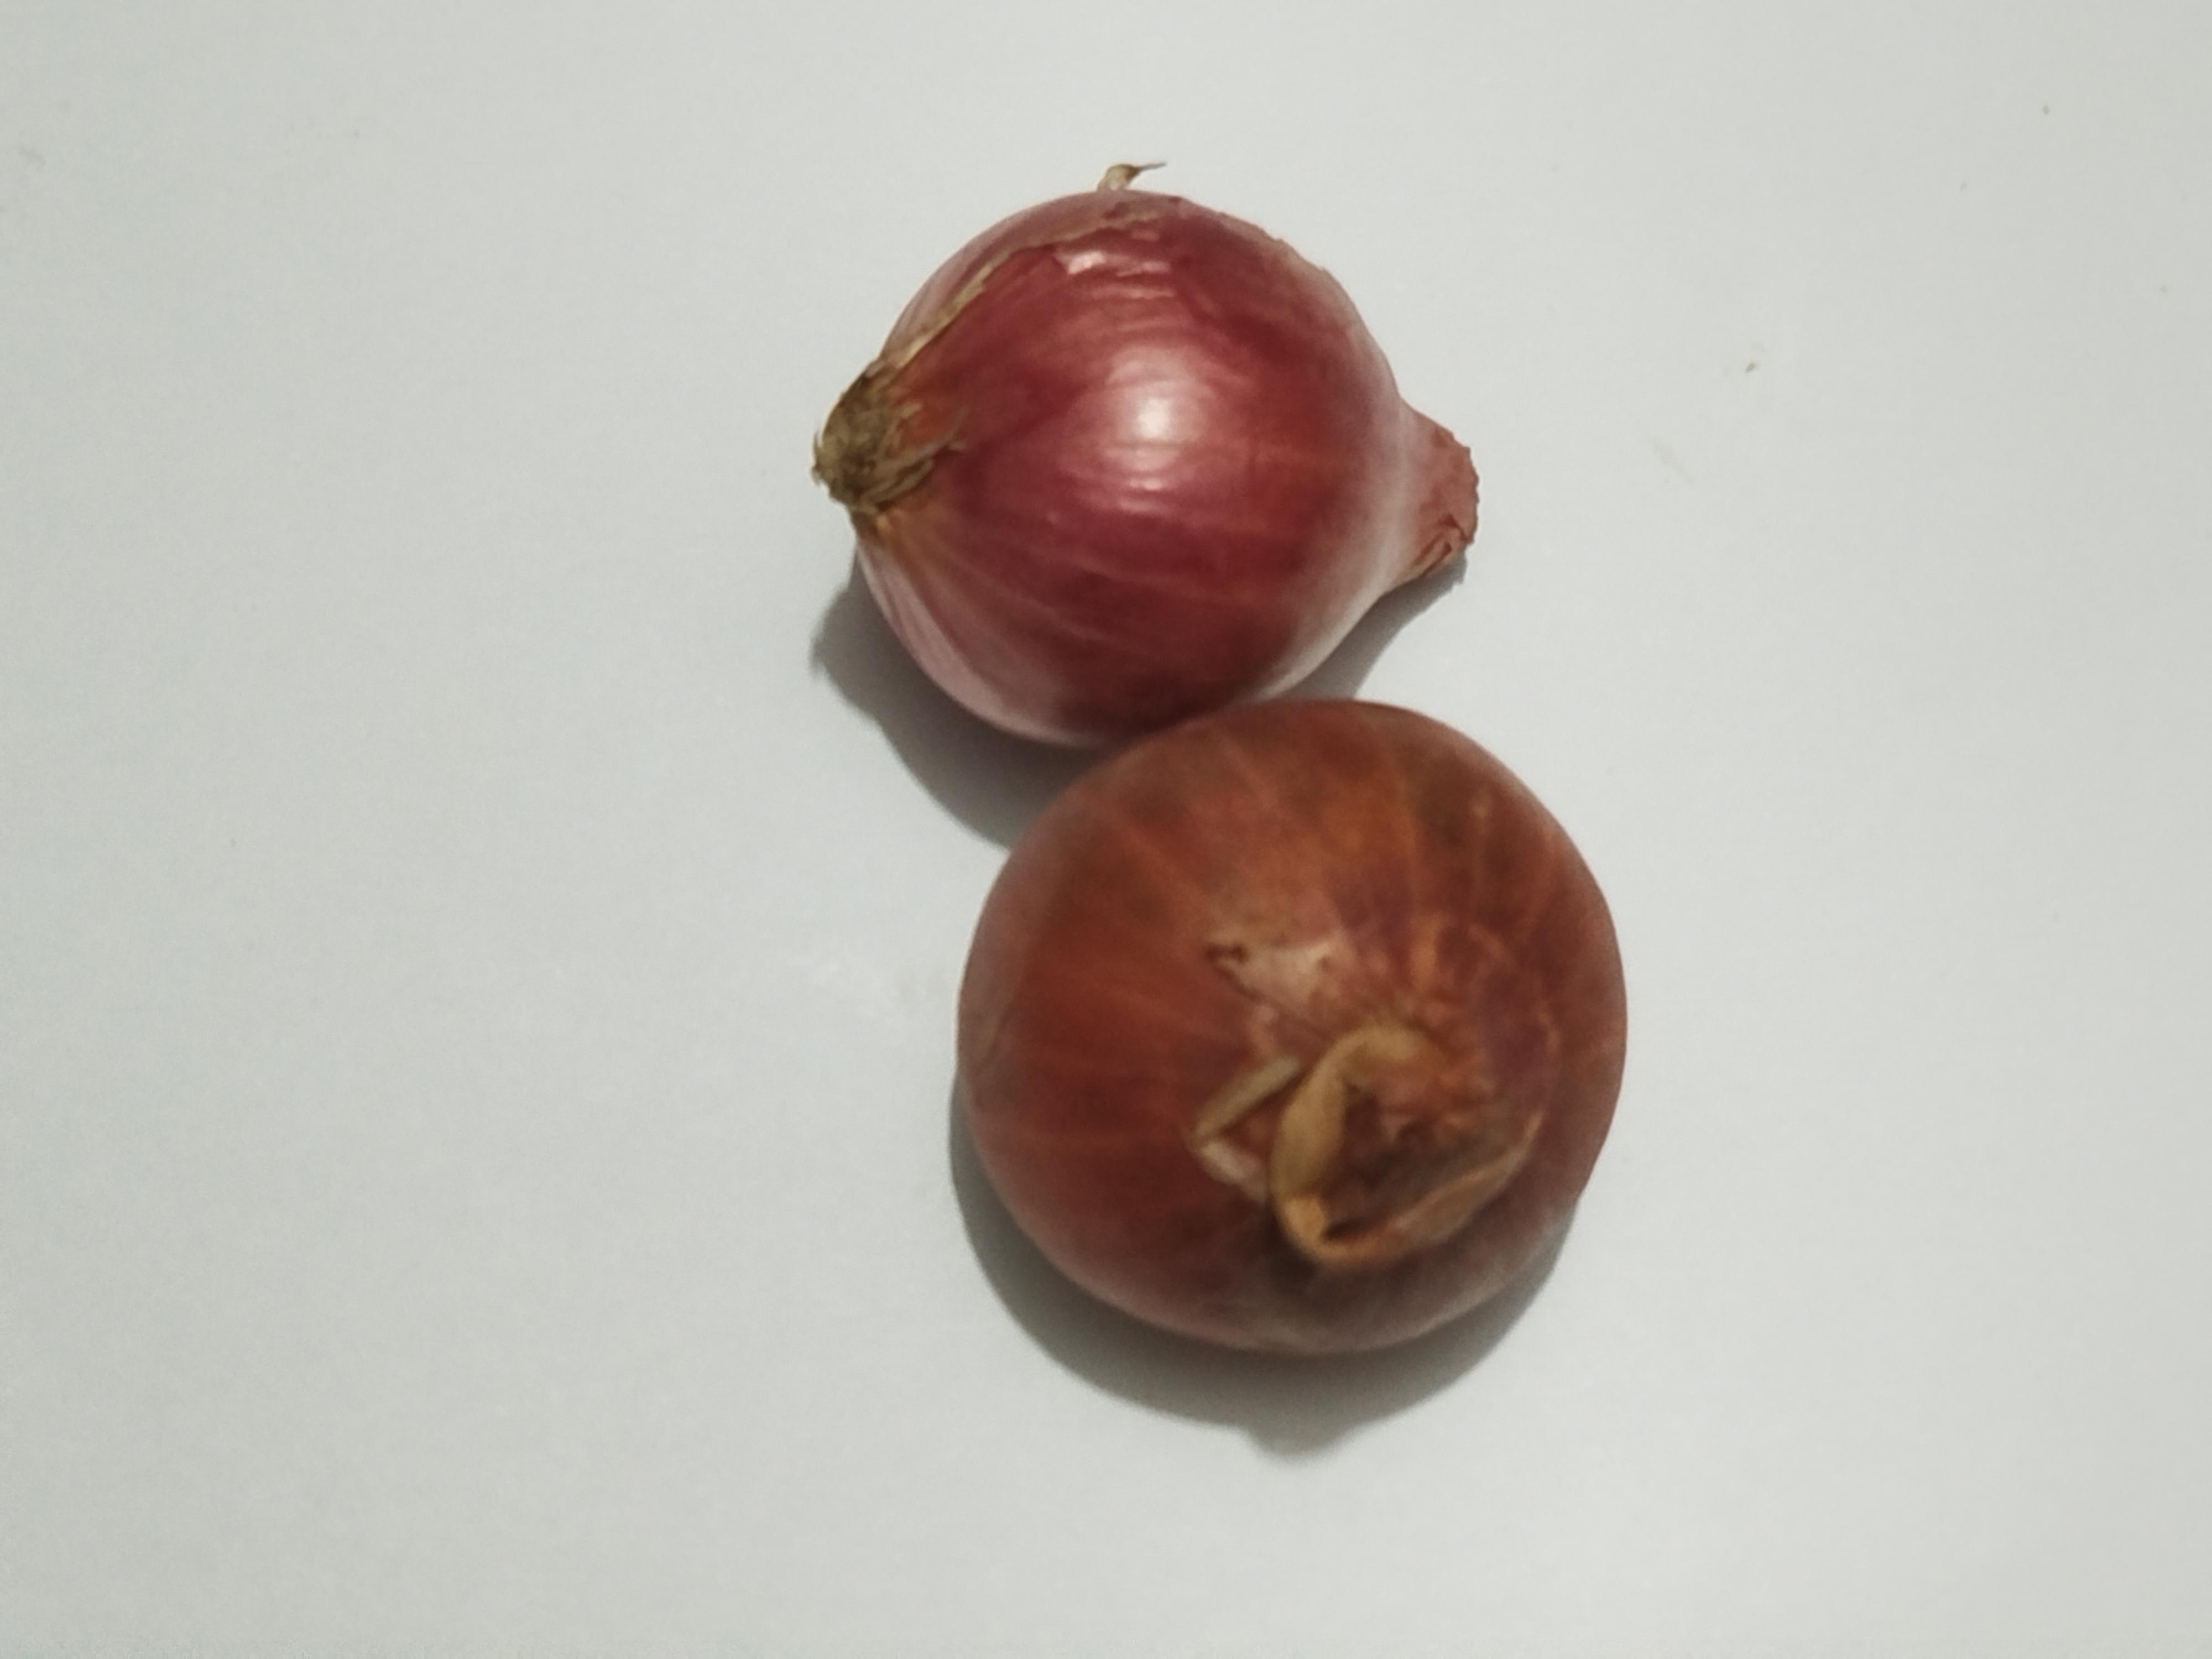
Label: Onion